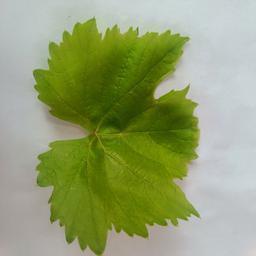
Label: Healthy Leaves